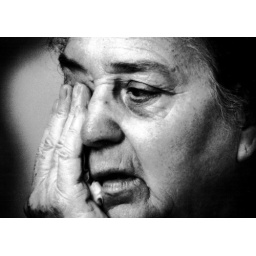
Describes the ordeal that forced her to sleep in her bath after cars repeatedly crashed through her bedroom wall.